Albert Järvinen

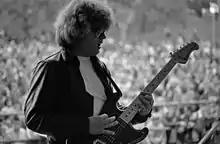
Albert Järvinen in 1980.

Pekka "Albert" Johannes Järvinen (25 October 1950 – 24 March 1991) was a Finnish guitarist. He is best known as the guitarist of the Finnish rock band Hurriganes. He got his stage-name Albert from one of his idols, blues guitarist Albert King.